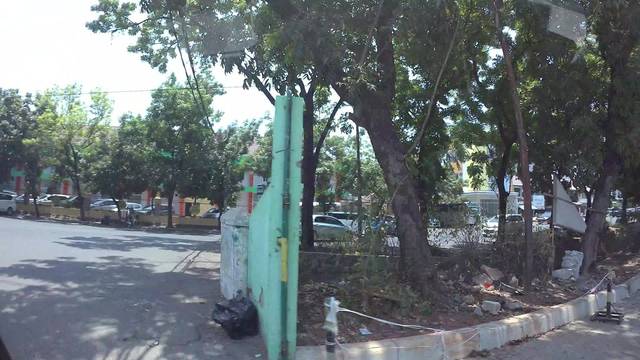
Region: Indonesia
Coordinates: -6.146, 106.906